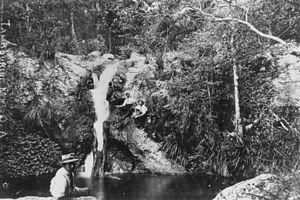
Le mont Tamborine est un plateau de 28 km², d'une altitude moyenne de 525 m, situé dans la région de la Scenic Rim, à l'ouest de la Gold Coast, dans le Sud-Est du Queensland, en Australie. Son nom est d'origine autochtone et n'a rien à voir avec l'instrument de musique.